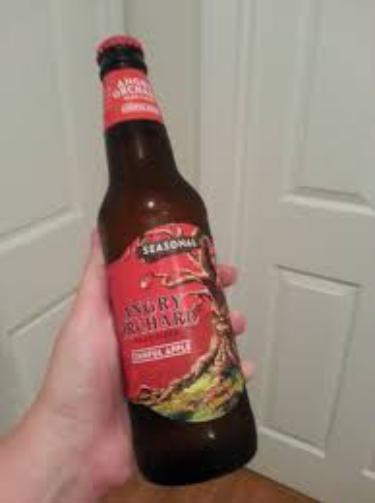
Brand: Angry Orchard
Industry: Food